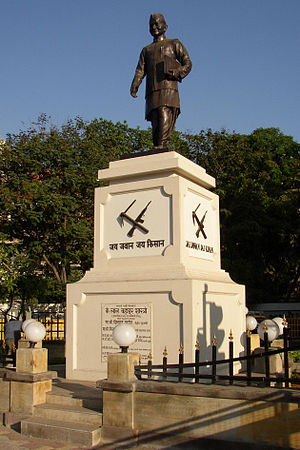
Lal Bahadur Shastri
Lal Bahadur Shastri
Lal Bahadur Shastri – hindi लालबहादुर शास्त्री – var en indisk politiker og medlem af Indian National Congress.